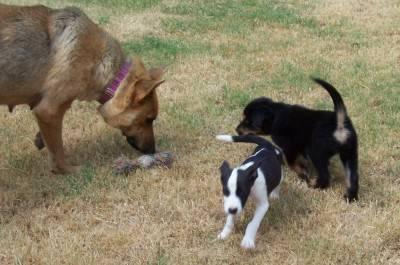
dog